Jay Ajayi

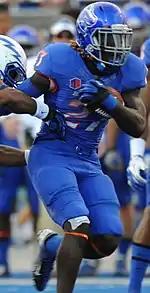
Ajayi with Boise State in 2013

Ajayi attended and played college football for Boise State from 2011 to 2014. He was redshirted as a freshman at Boise State University in 2011. In October 2011, he was arrested for shoplifting after stealing a pair of sweatpants at a local Walmart and was later sentenced to five days in jail. As a redshirt freshman in 2012, he played in 11 games. He had 82 rushes for 548 yards and four touchdowns, including 118 yards and a touchdown on just six carries against New Mexico in his second career game. As a sophomore in 2013, he started 12 of 13 games and rushed for 100+ yards in six of them, including 24 carries for 222 yards and three touchdowns in game seven against Nevada. He ended the season having carried the ball 249 times for 1,425 yards and 18 touchdowns. As a junior in 2014, he became the first Boise State player to rush for 100+ yards in 10 games in a season, including two 200+ yard performances against Colorado State and Utah State. He ended his season with a 134-yard, three touchdown performance in the Broncos' 38–30 victory over the Arizona Wildcats in the 2014 Fiesta Bowl. He finished the season ranked fifth in the nation with a school-record 1,823 rushing yards and second nationally only to Wisconsin's Melvin Gordon with 28 rushing touchdowns (also a school record). Ajayi finished his final season at Boise State having accounted for 41.3% of the team's total yards and touchdowns, third among running back prospects entering the 2015 NFL draft, trailing only Melvin Gordon and Indiana's Tevin Coleman. He was named a first-team All-Mountain West Conference selection for the second consecutive season and earned third-team All-American honors by the Associated Press.